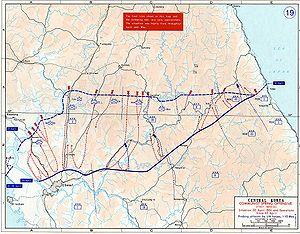
Le communisme est initialement un ensemble de doctrines politiques, issues du socialisme et, pour la plupart, du marxisme, s'opposant au capitalisme et visant à l'instauration d'une société sans classes sociales, sans salariat et une mise en place d'une totale socialisation économique et démocratique des moyens de production.